Collis Temple

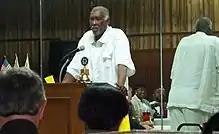
Temple at the 2011 banquet of the Kentwood, Louisiana Rotary Club

Collis Temple Jr. (born November 8, 1952) is an American former professional basketball player for Louisiana State University and the San Antonio Spurs in the NBA.